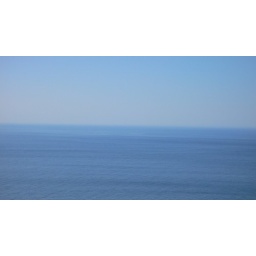
Blue sky meets ocean in Big Sur, 4